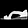
Label: Sandal